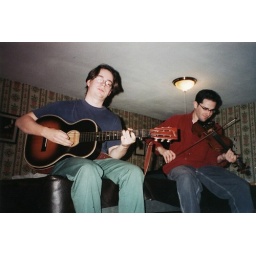
Matt D. and Harris sitting on the pool table in Spring Hill, VT.